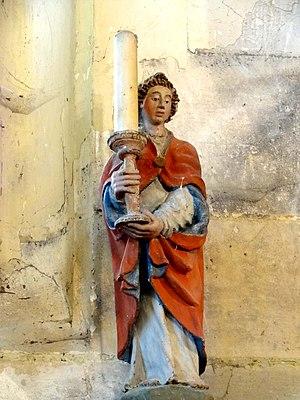
Mobilier de l'église - voir titre.
Léglise Saint-Lucien de Litz est une église catholique paroissiale située à Litz, dans le département de l'Oise, en France. La nef unique, qui n'a jamais été voûtée, s'inscrit dans la tradition romane, mais le portail, dissimulé sous un porche moderne, n'est pas antérieur à la fin du XIIᵉ siècle. Plus anciens sont les murs ouest et nord de la base du clocher, qui est lui-même une construction en charpente de l'époque moderne. Ses murs ont été intégrés dans le vaste chœur à double transept et abside à cinq pans, qui a été achevé en 1542, époque de reconstruction et restauration de nombreuses églises de la région. Il témoigne du passage successif du style gothique flamboyant vers la Renaissance. Il est néanmoins homogène, et semble avoir été édifié d'un seul jet. À l'intérieur, le profil particulièrement complexe des arcs-doubleaux longitudinaux, la façon dont les nervures des voûtes s'interpénètrent, et la réception de certaines moulures sur des culots sont des originalités caractéristiques du style flamboyant. Seuls les clés de voûte, trois culs-de-lampe des voûtes et une piscine liturgique sont de style Renaissance.